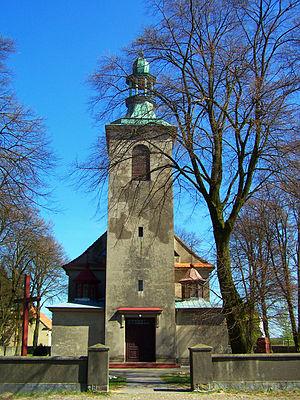
Popowo-Ignacewo est un village polonais de la gmina de Mieleszyn dans le powiat de Gniezno de la voïvodie de Grande-Pologne dans le centre-ouest de la Pologne.